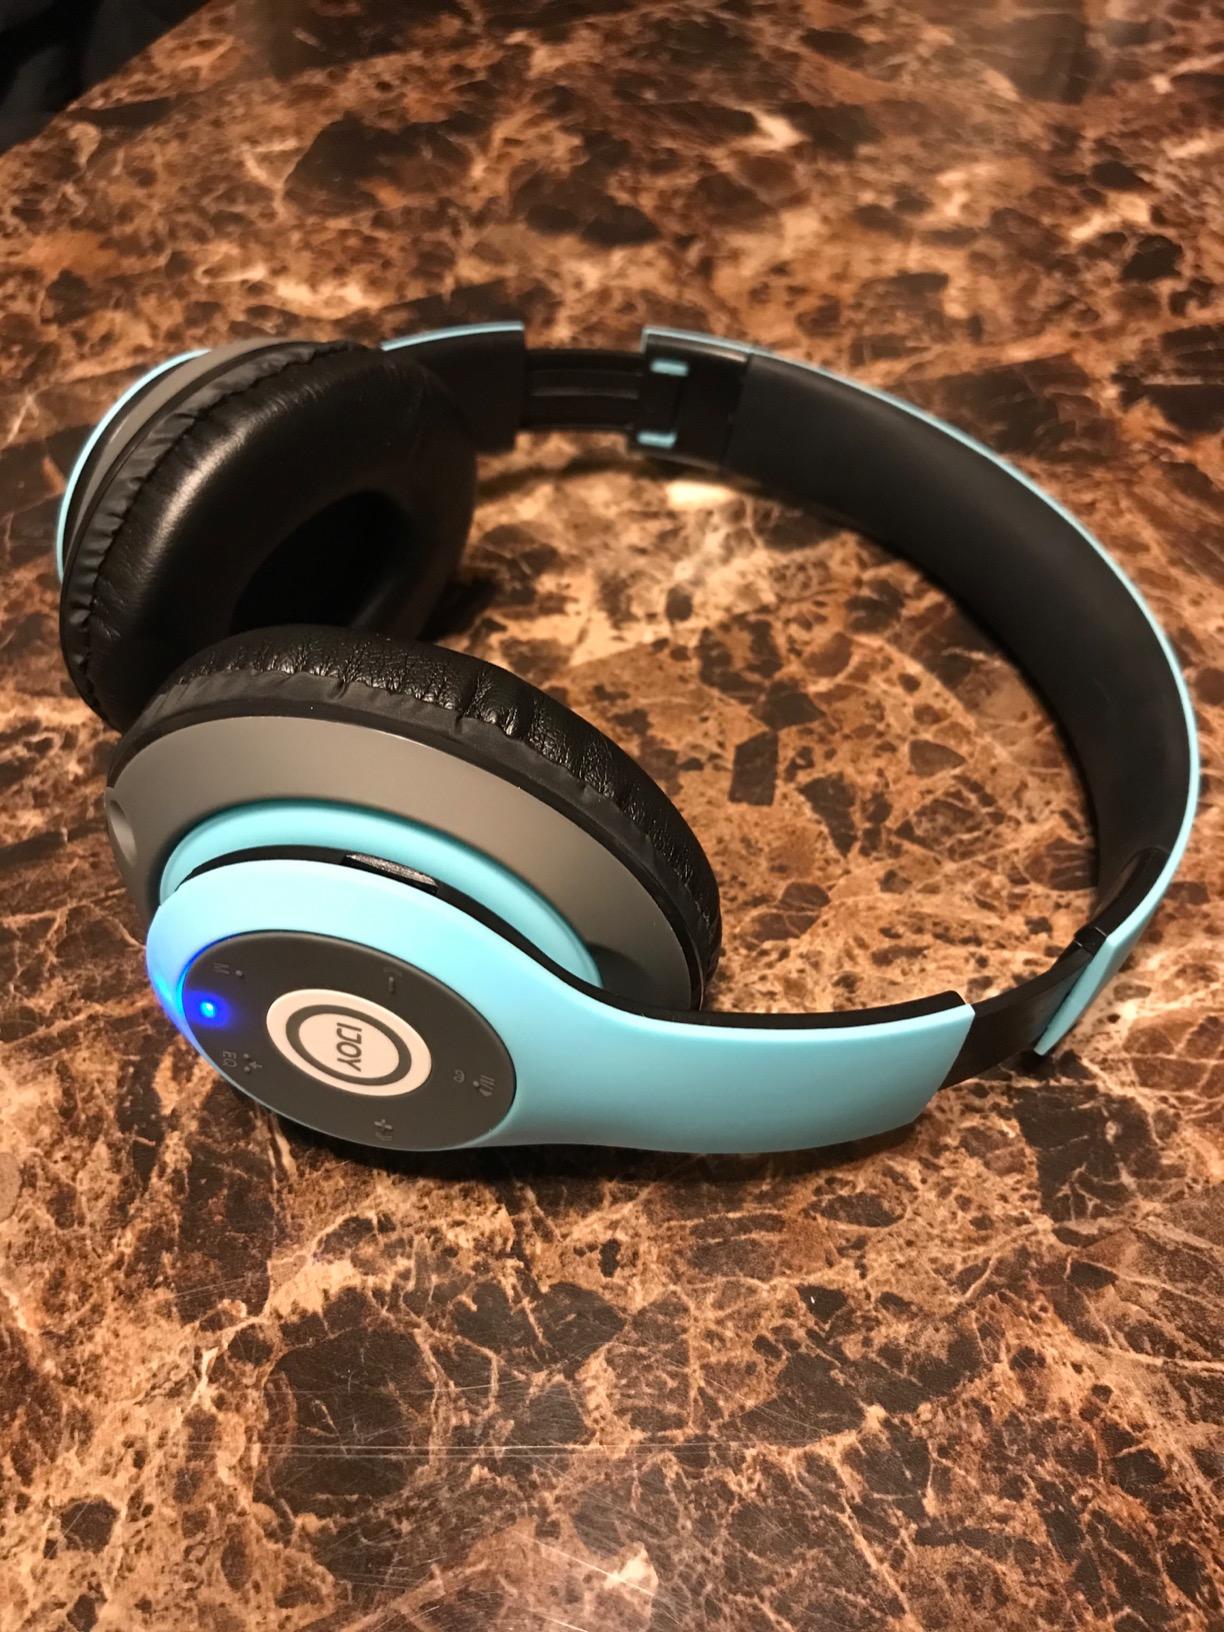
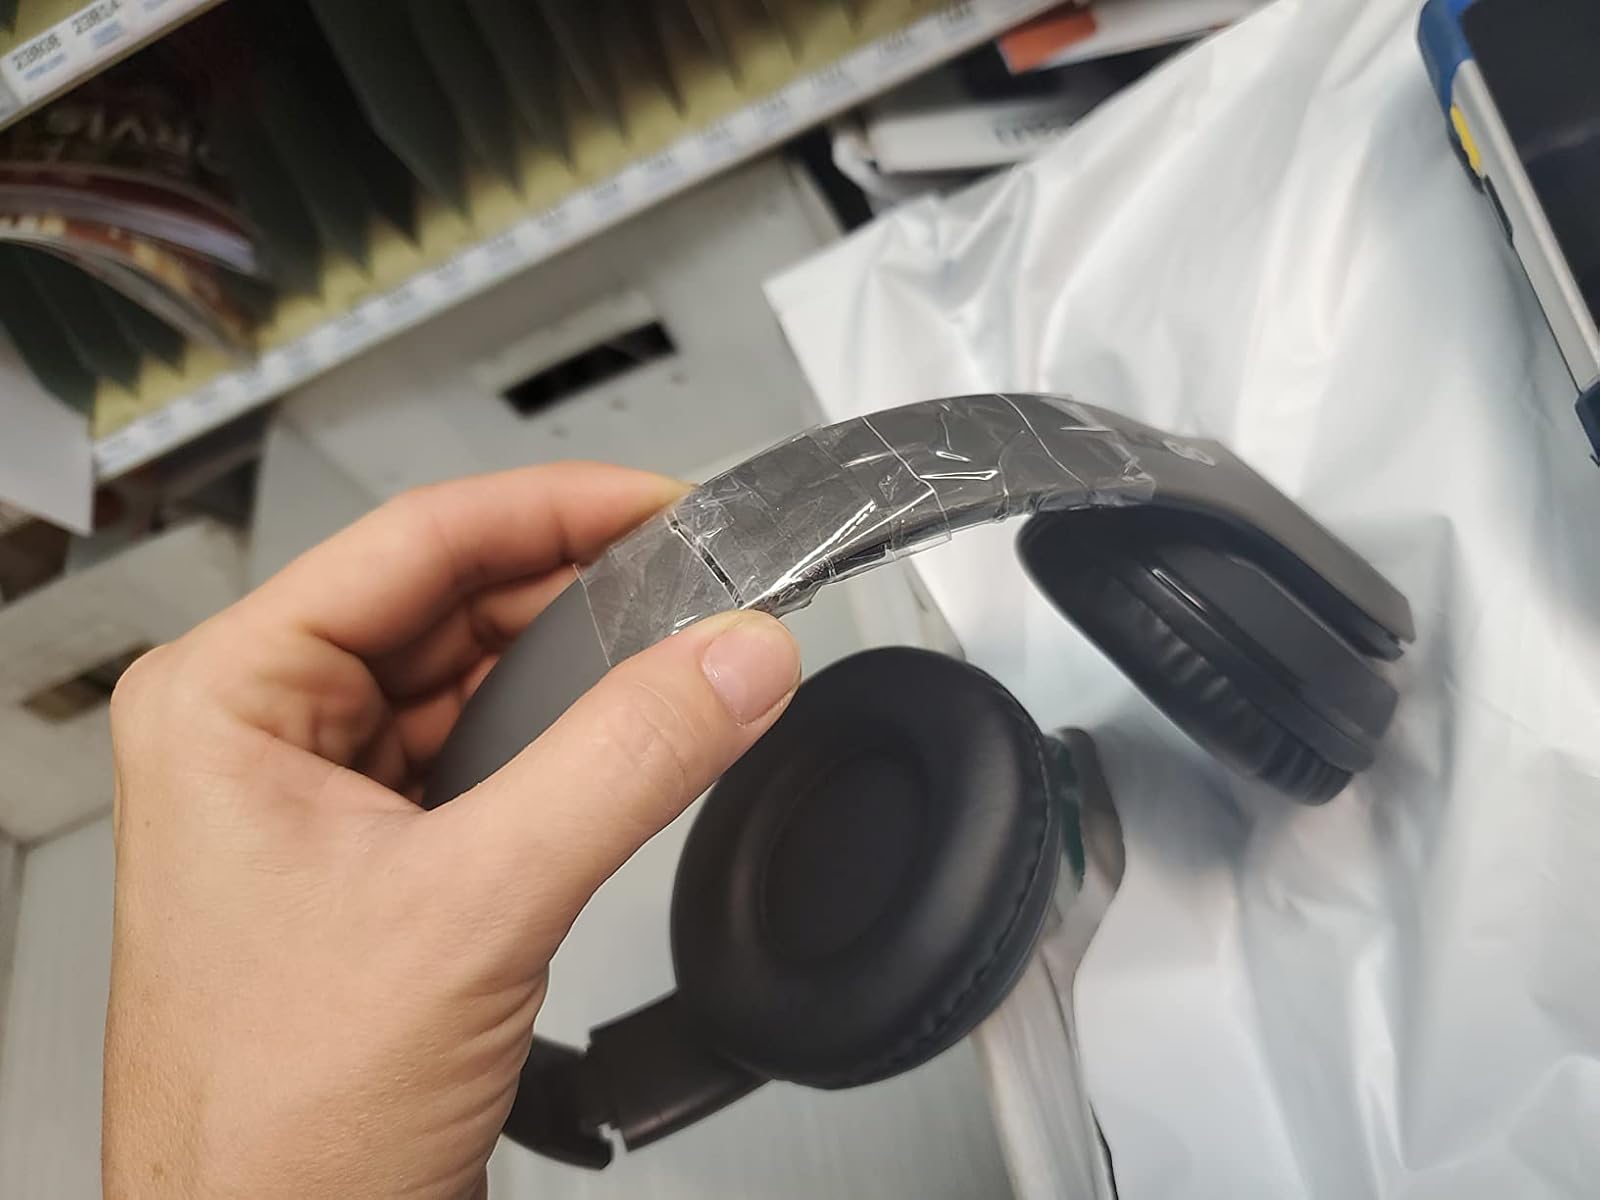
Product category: headphones
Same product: no